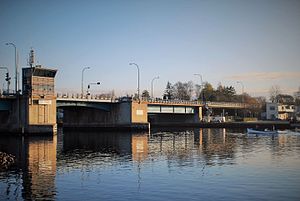
Egernsund / Galleri
Egernsundbroen er en lavbro med broklapper, som fører sekundærrute 401 over Egernsund. Broen forbinder Alnor på Gråstensiden med Egernsund på Sundeved i Sønderjylland.
Egernsund ligger nær Sønderborg på en landtange, med Flensborg Fjord på den sydlige side og Nybøl Nor på den nordlige side, er en by på Broager Land i Sønderjylland med 1.478 indbyggere beliggende i Egernsund Sogn ca. 12 kilometer vest for Sønderborg og ca. 1 km fra Gråsten. Byen er en del af Sønderborg Kommune og tilhører Region Syddanmark. Havnen i Egernsund har mistet sin betydning, fordi transporten af de tunge teglsten er blevet flyttet til lastbiler. Foruden træindustri og keramisk industri er der et bådebyggeri, som reparerer lystfartøjer. Siden 1894 har salgsorganisation De Forenede Teglværker i Egernsund A/S haft kontor i byen.